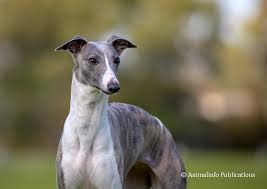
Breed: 234-n000065-whippet